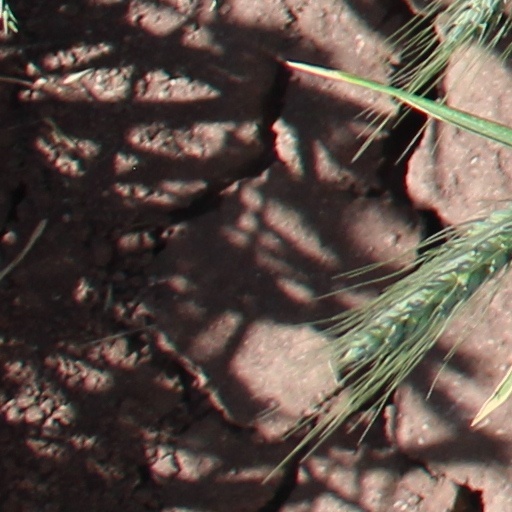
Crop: wheat